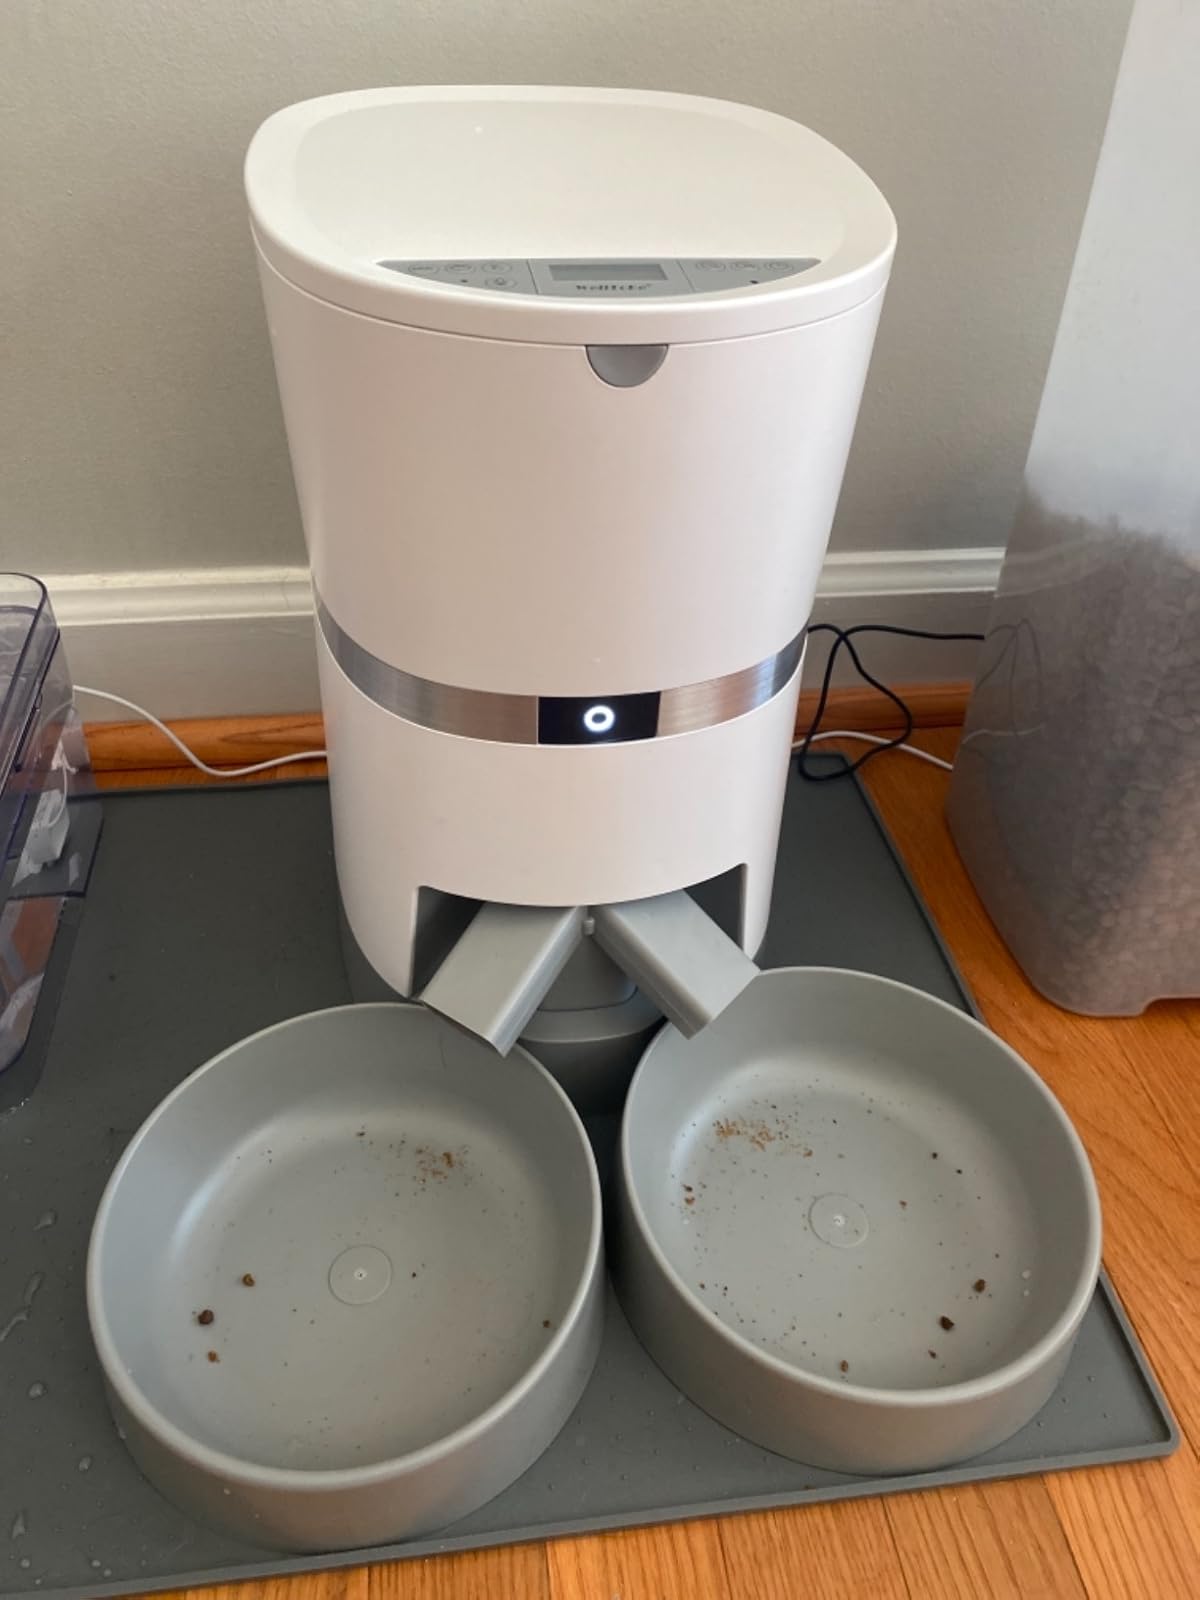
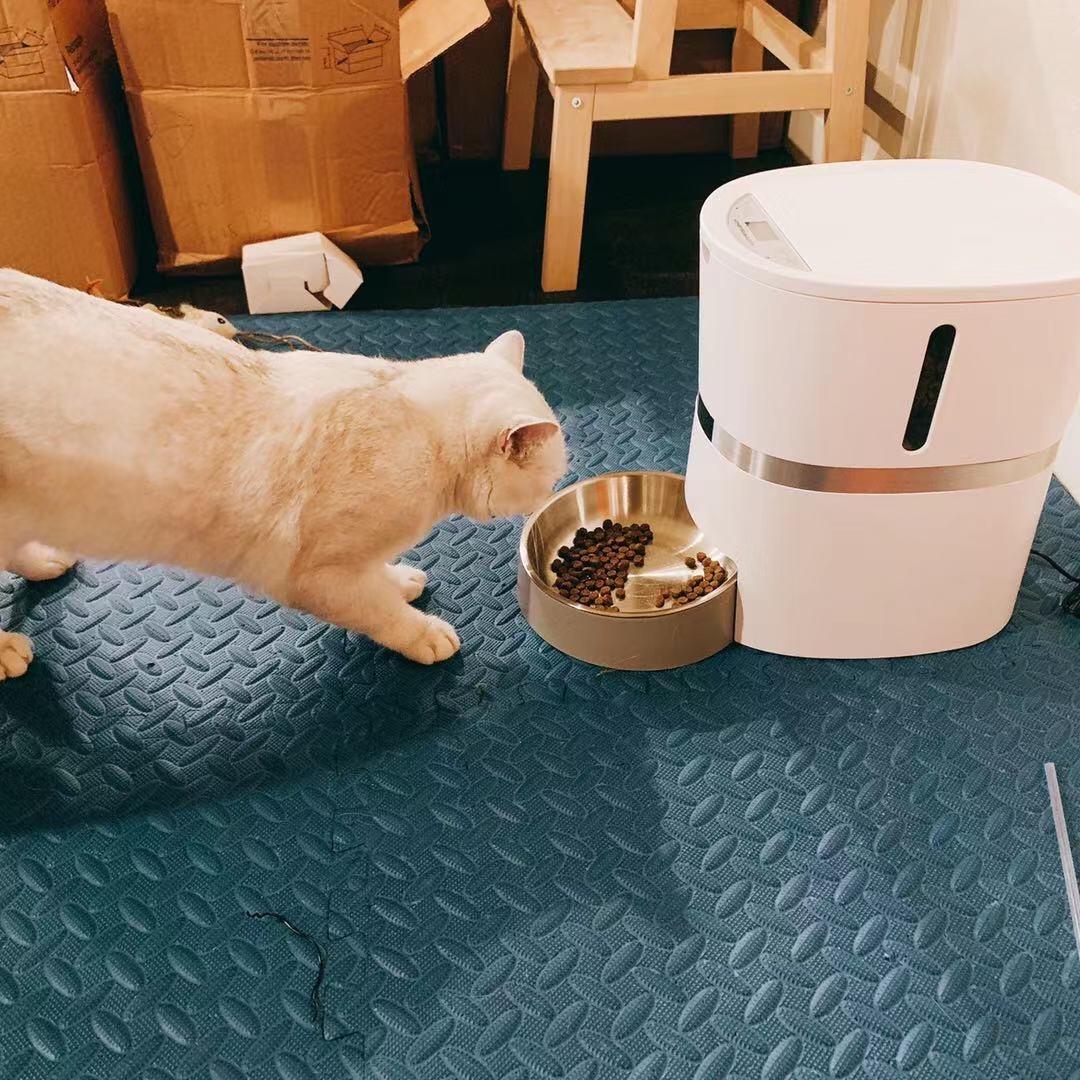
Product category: items_feeder
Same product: no